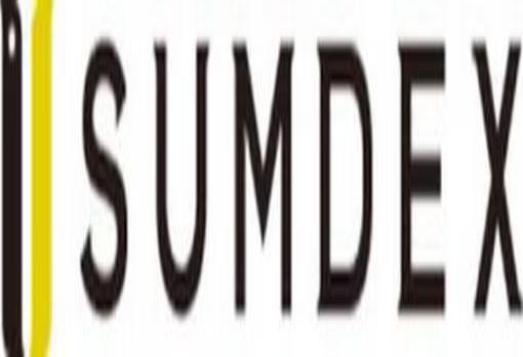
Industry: Clothes